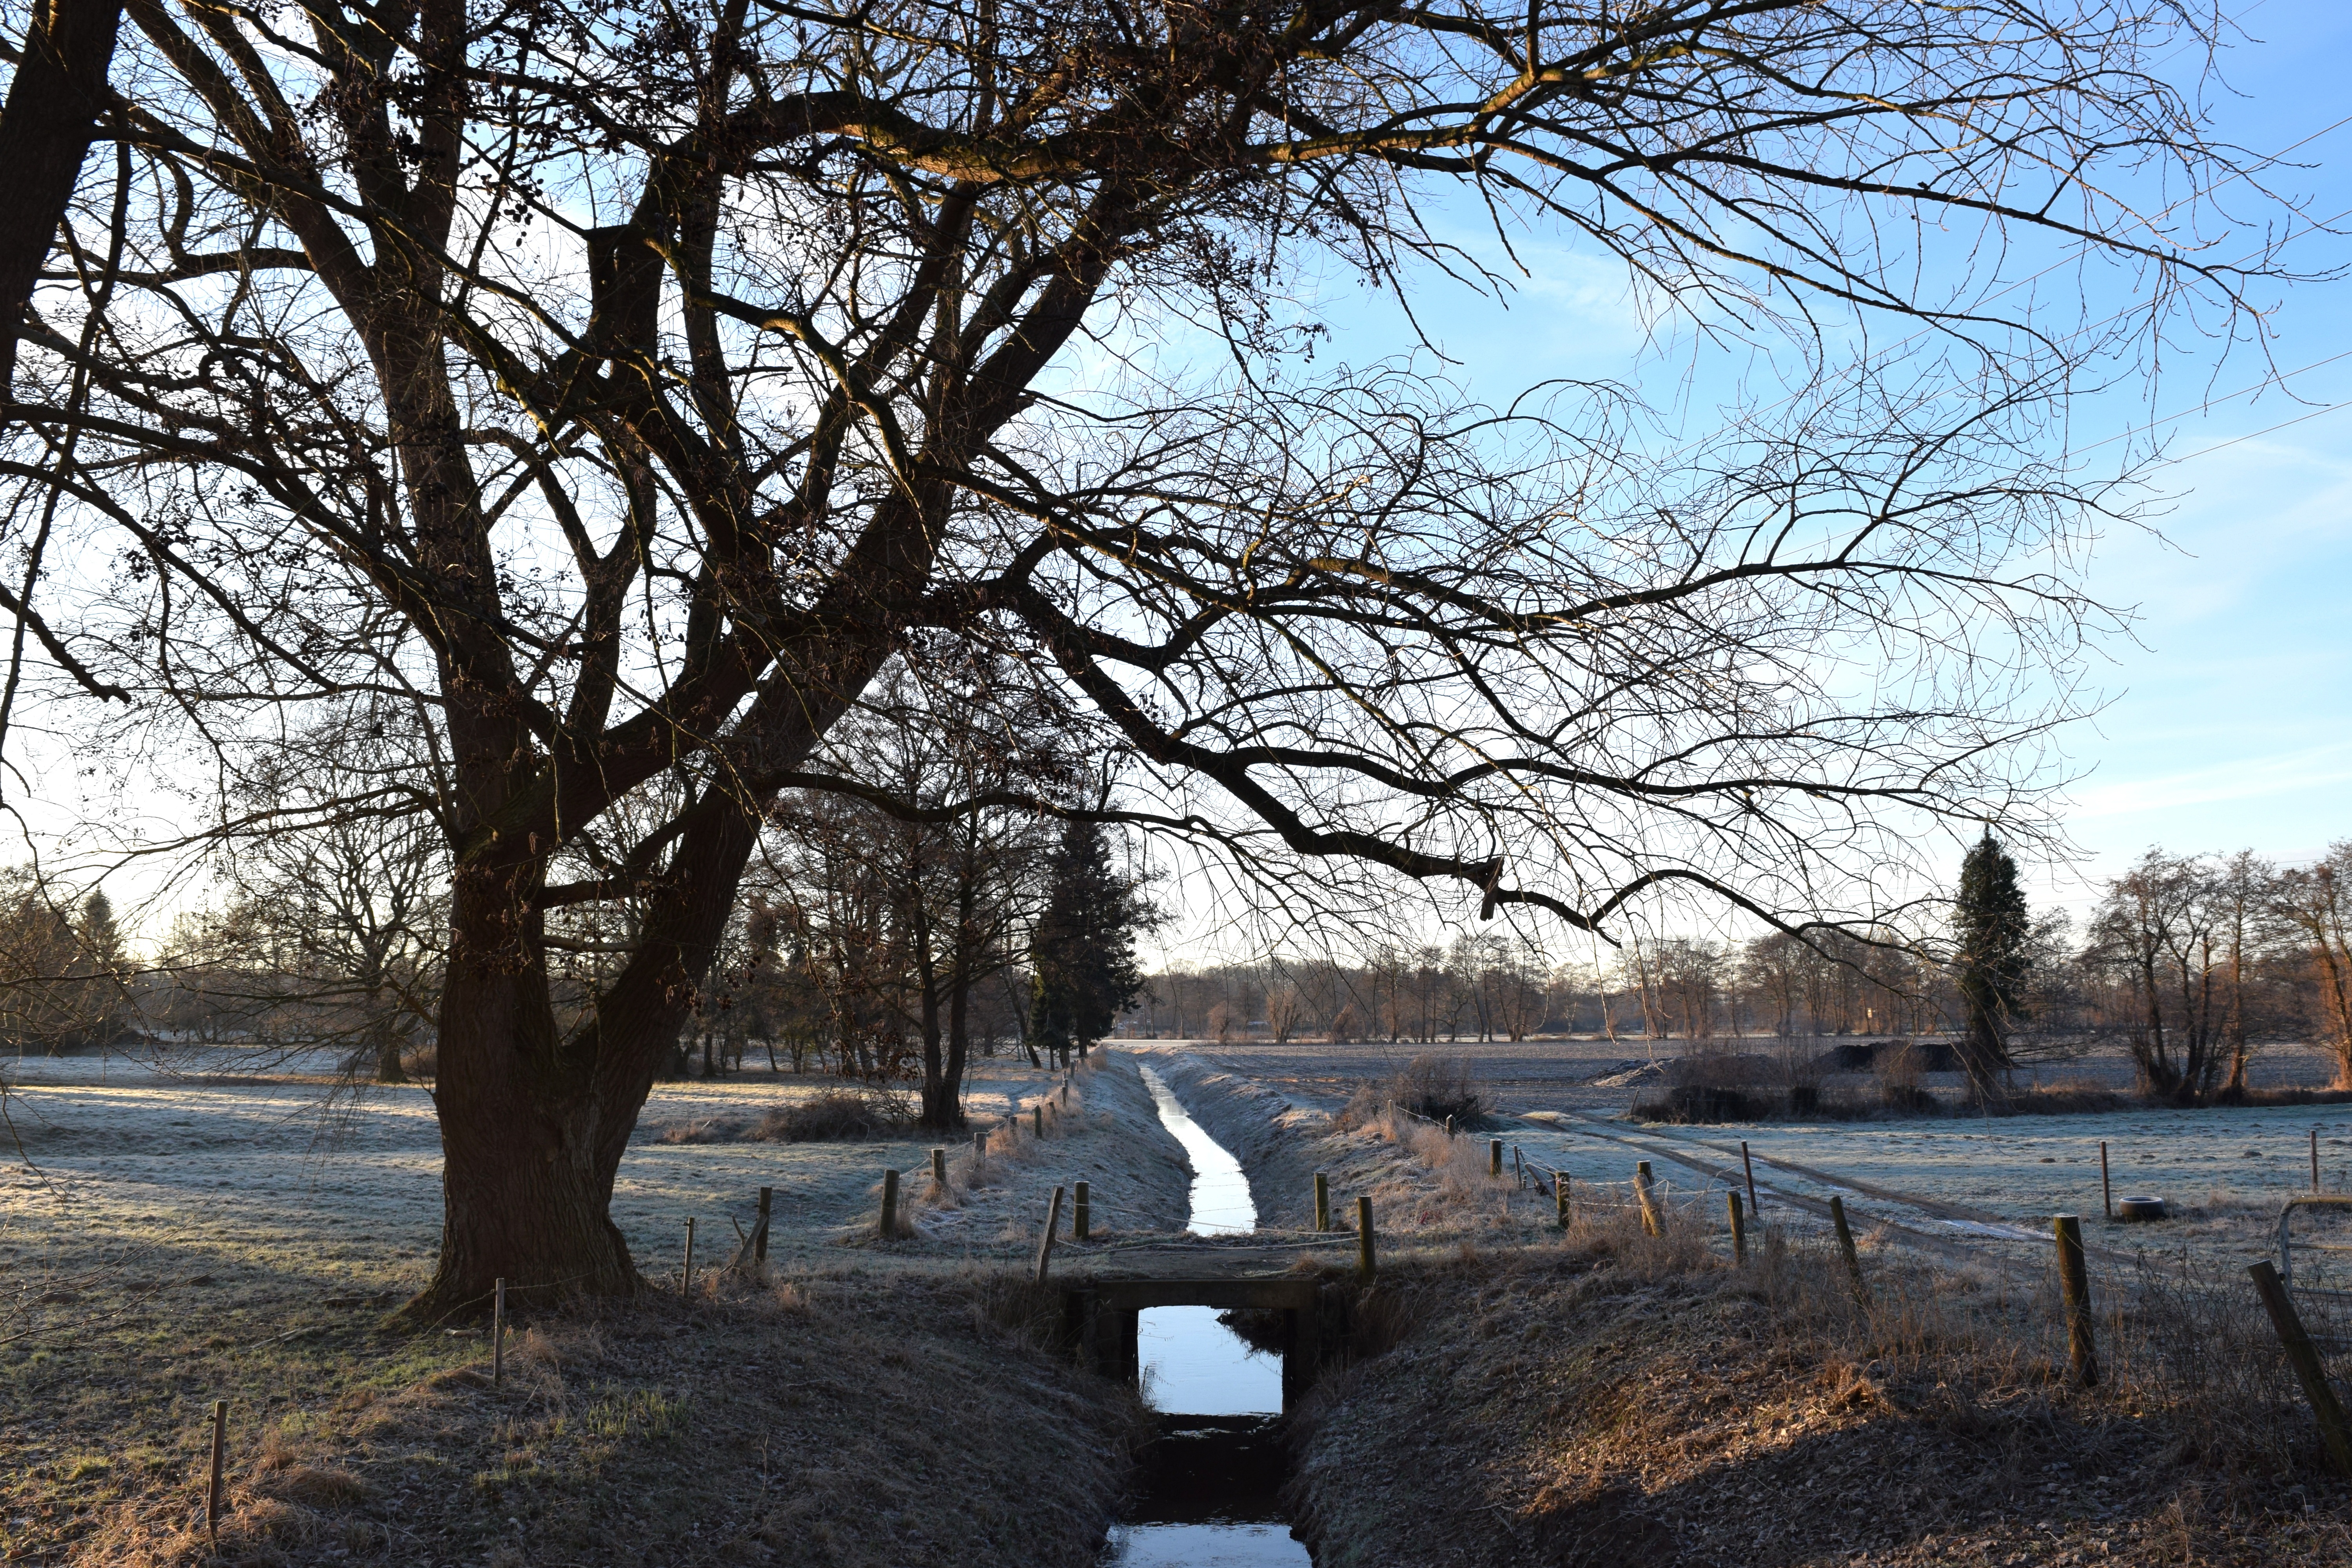
landscape, tree, nature, branch, snow, winter, plant, sky, morning, flower, frost, river, ice, spring, reflection, autumn, park, season, waterway, bach, woody plant